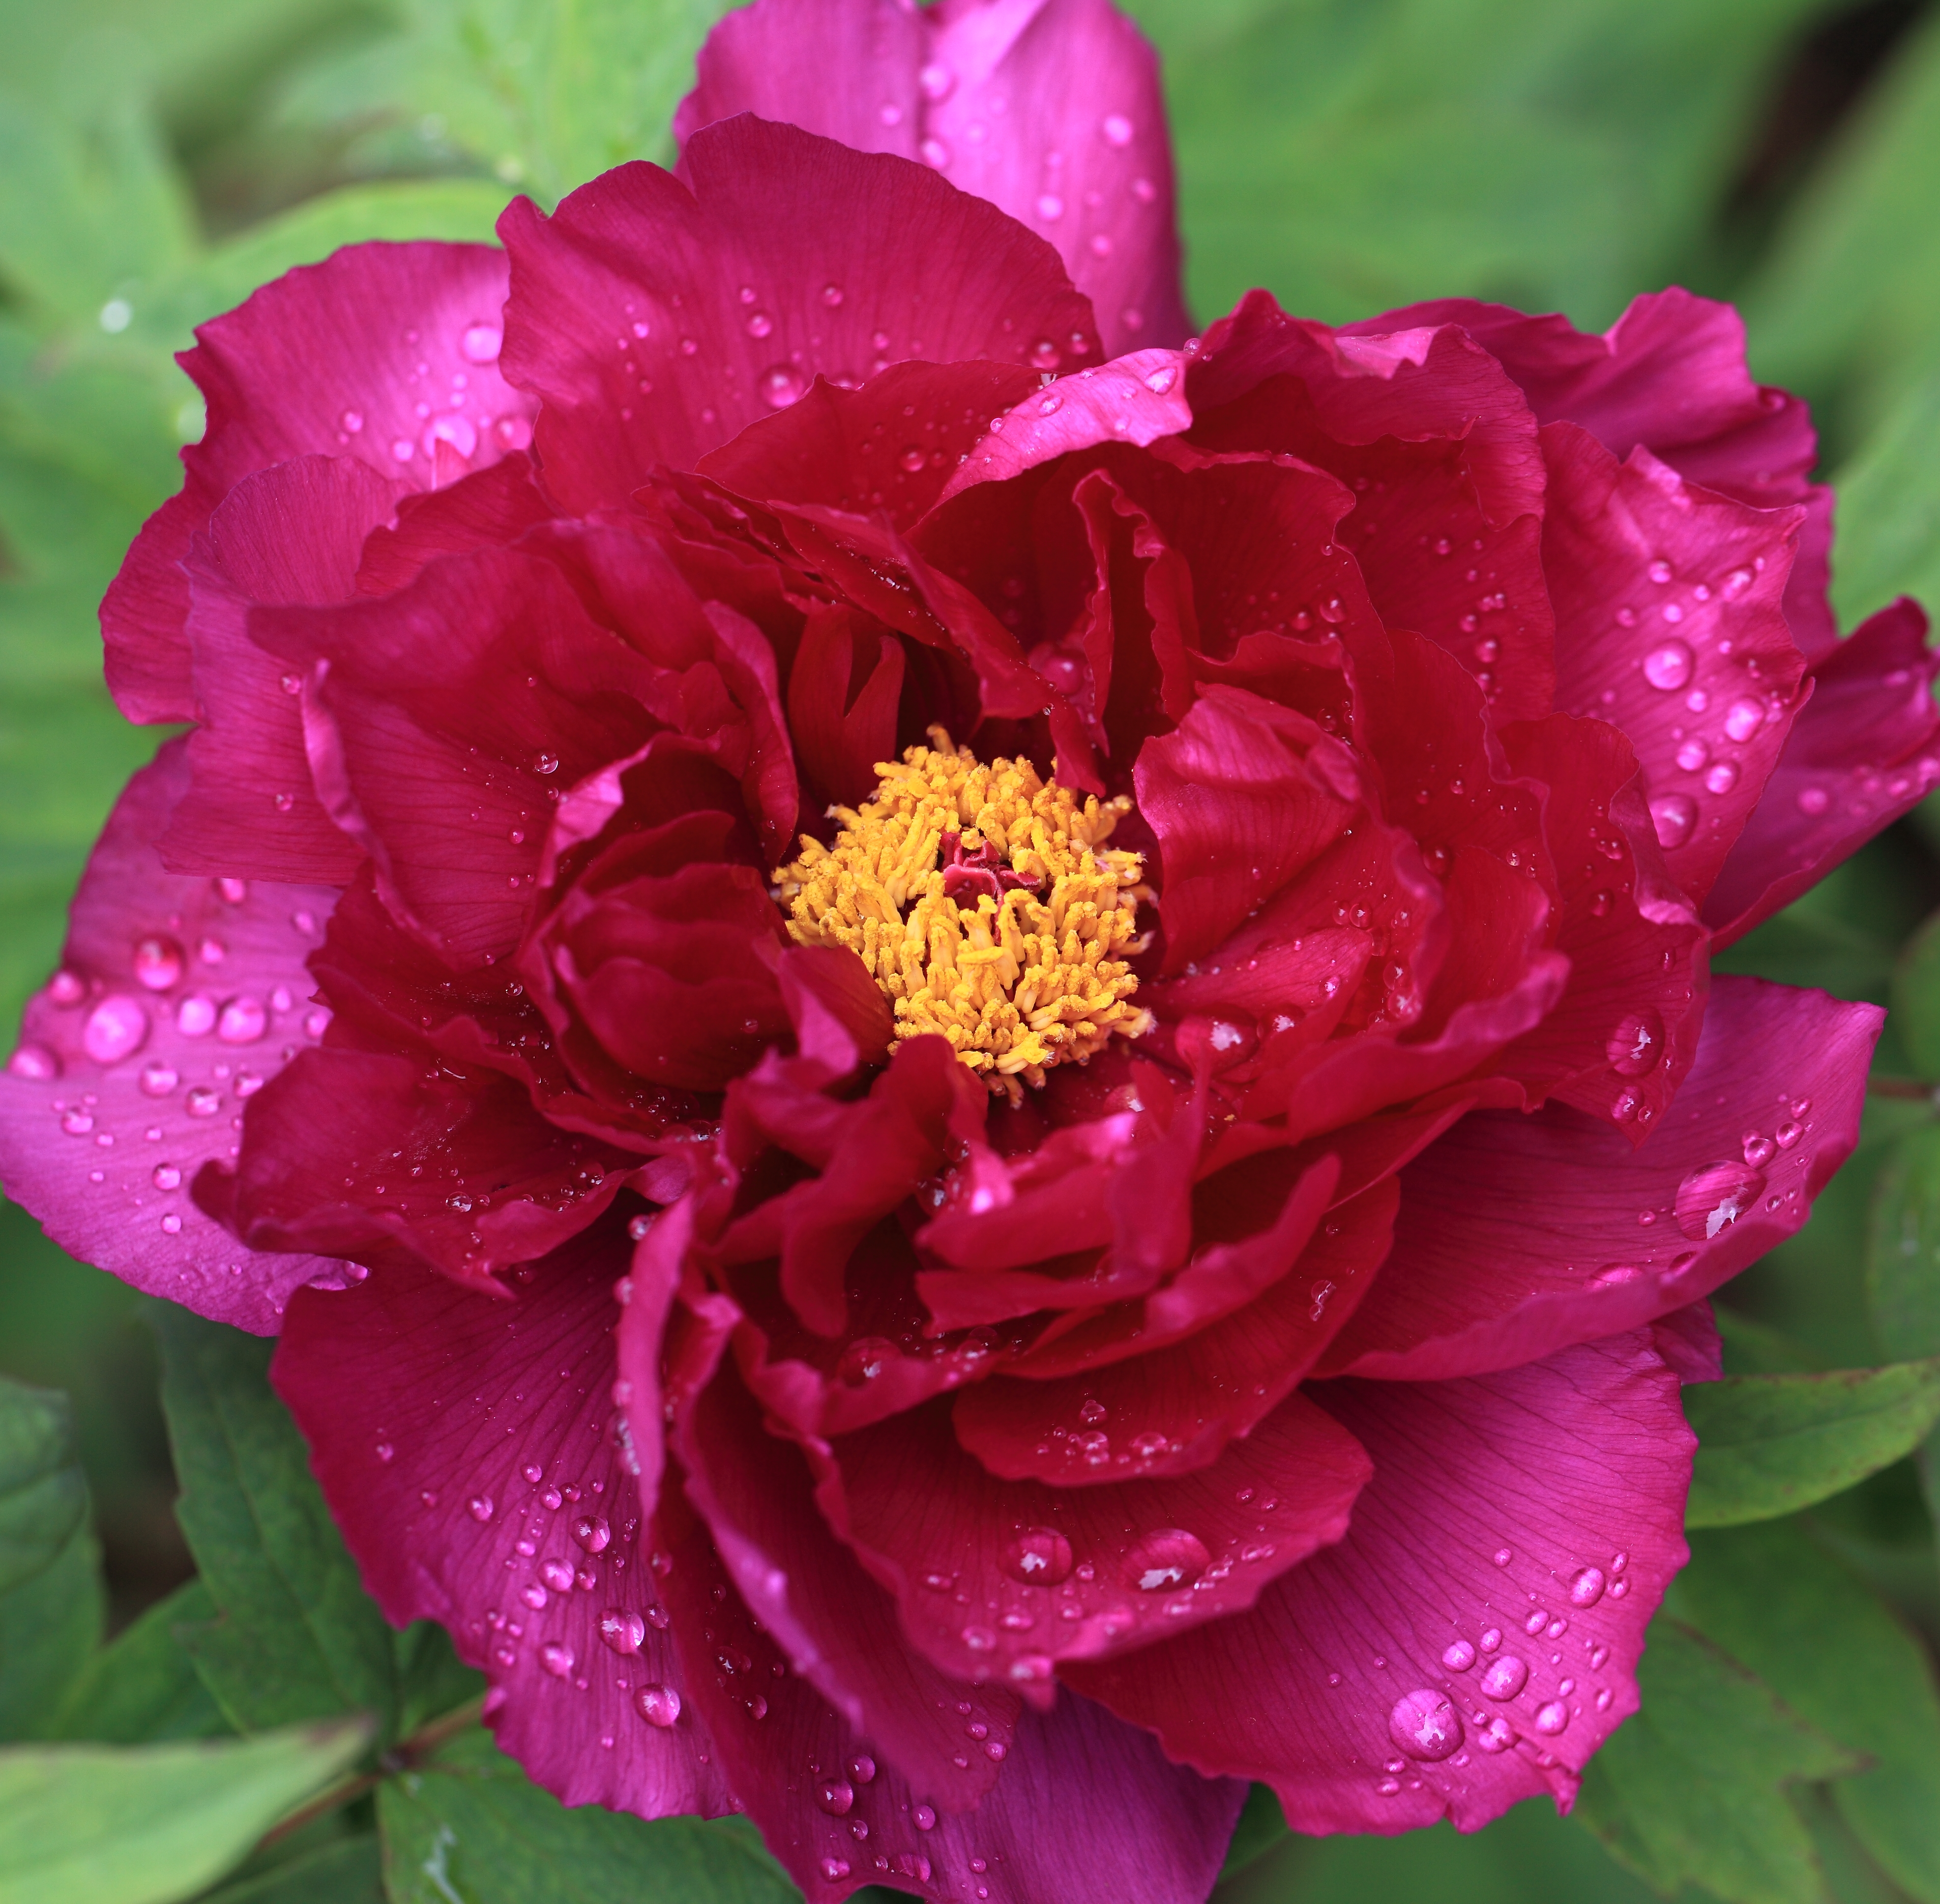
plant, flower, petal, rose, high, pink, flora, temple, 5d, hires, markii, hi, res, resolution, chiba, peony, paeonia, suffruticosa, kannonji, floribunda, macro photography, flowering plant, garden roses, rose family, land plant, rosa centifolia, rosa gallica